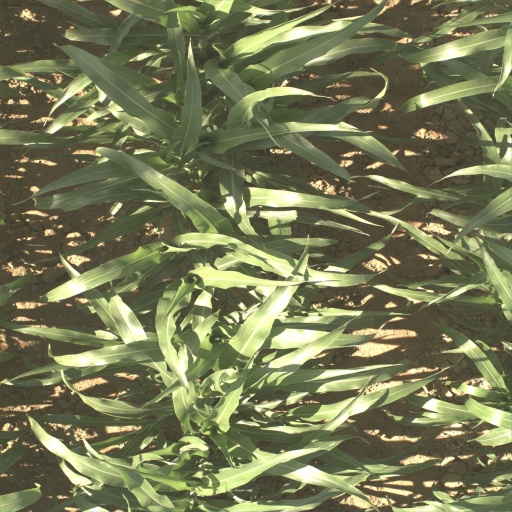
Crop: sorghum